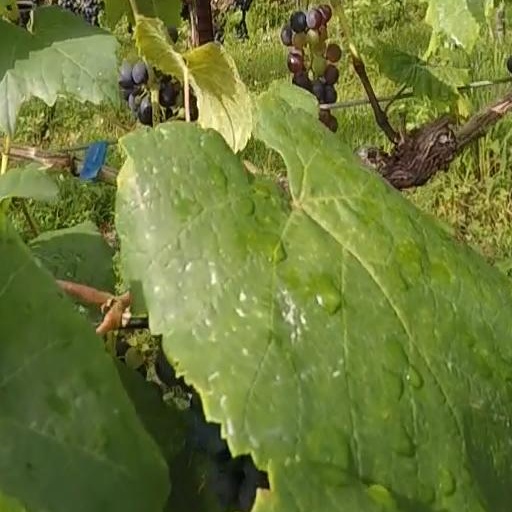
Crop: grape